Dorothy Love Coates

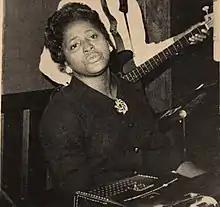
Coates in a recording session

Coates rose to stardom in the 1950s as a member of The Original Gospel Harmonettes. With her "raggedy", "raspy" and "rough" voice and preacher's fire, Coates could outsing the most powerful, hard male gospel singers of the era. She helped the group become a powerhouse. Coates was also a notable composer, writing songs such as "You Can't Hurry God (He's Right On Time)", "99 and a Half Won't Do", and "That's Enough".